Eucharistic theology

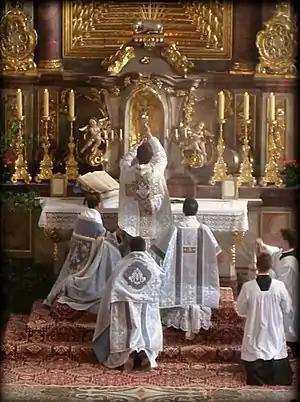
Elevation of the Eucharist at a Tridentine Catholic Mass

In the Catholic Church, the Communion bread is fervently revered in view of the Church's doctrine that, when bread and wine are consecrated during the Eucharistic celebration, they cease to be bread and wine and become the body and blood of Jesus. The empirical appearances continue to exist unchanged, but the reality believed to be changed by the power of the Holy Spirit, who has been called down upon the bread and wine. The separate consecrations of the bread (known as the host) and of the wine symbolizes the separation of Jesus' body from his blood at Calvary. However, since Catholicism also teaches that Jesus rose from the dead and was assumed in body and spirit into Heaven, the Church teaches that the body and blood of Jesus are no longer actually separated, as where one is, the other must be. Therefore, although the priest (or other minister) says "The Body of Christ" when administering the host and "The Blood of Christ" when presenting the chalice, the communicant who receives either one receives Jesus, whole and entire, body and blood, soul and divinity. This belief is succinctly summarised in St. Thomas Aquinas' hymn, .